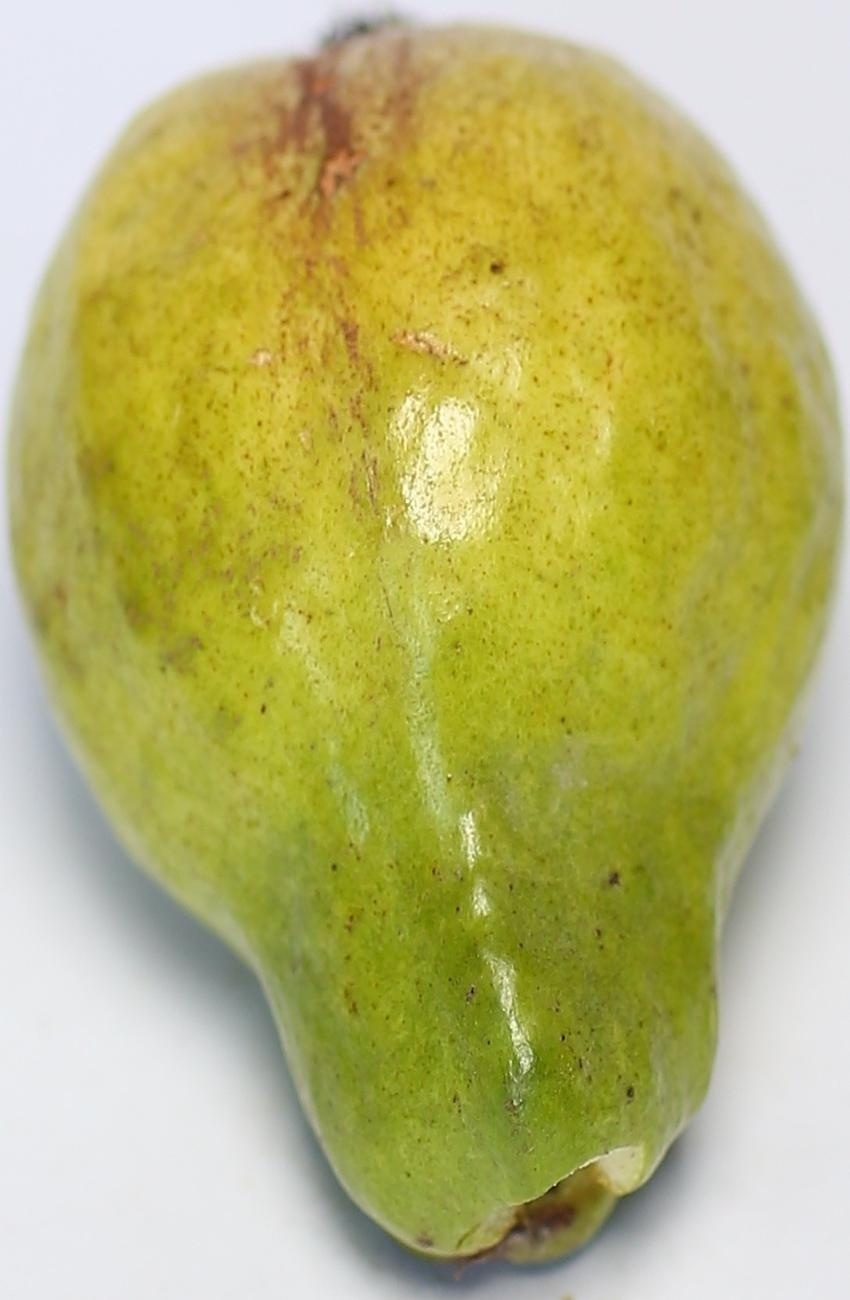
Maturity: mature-green
Variety: local-sindhi